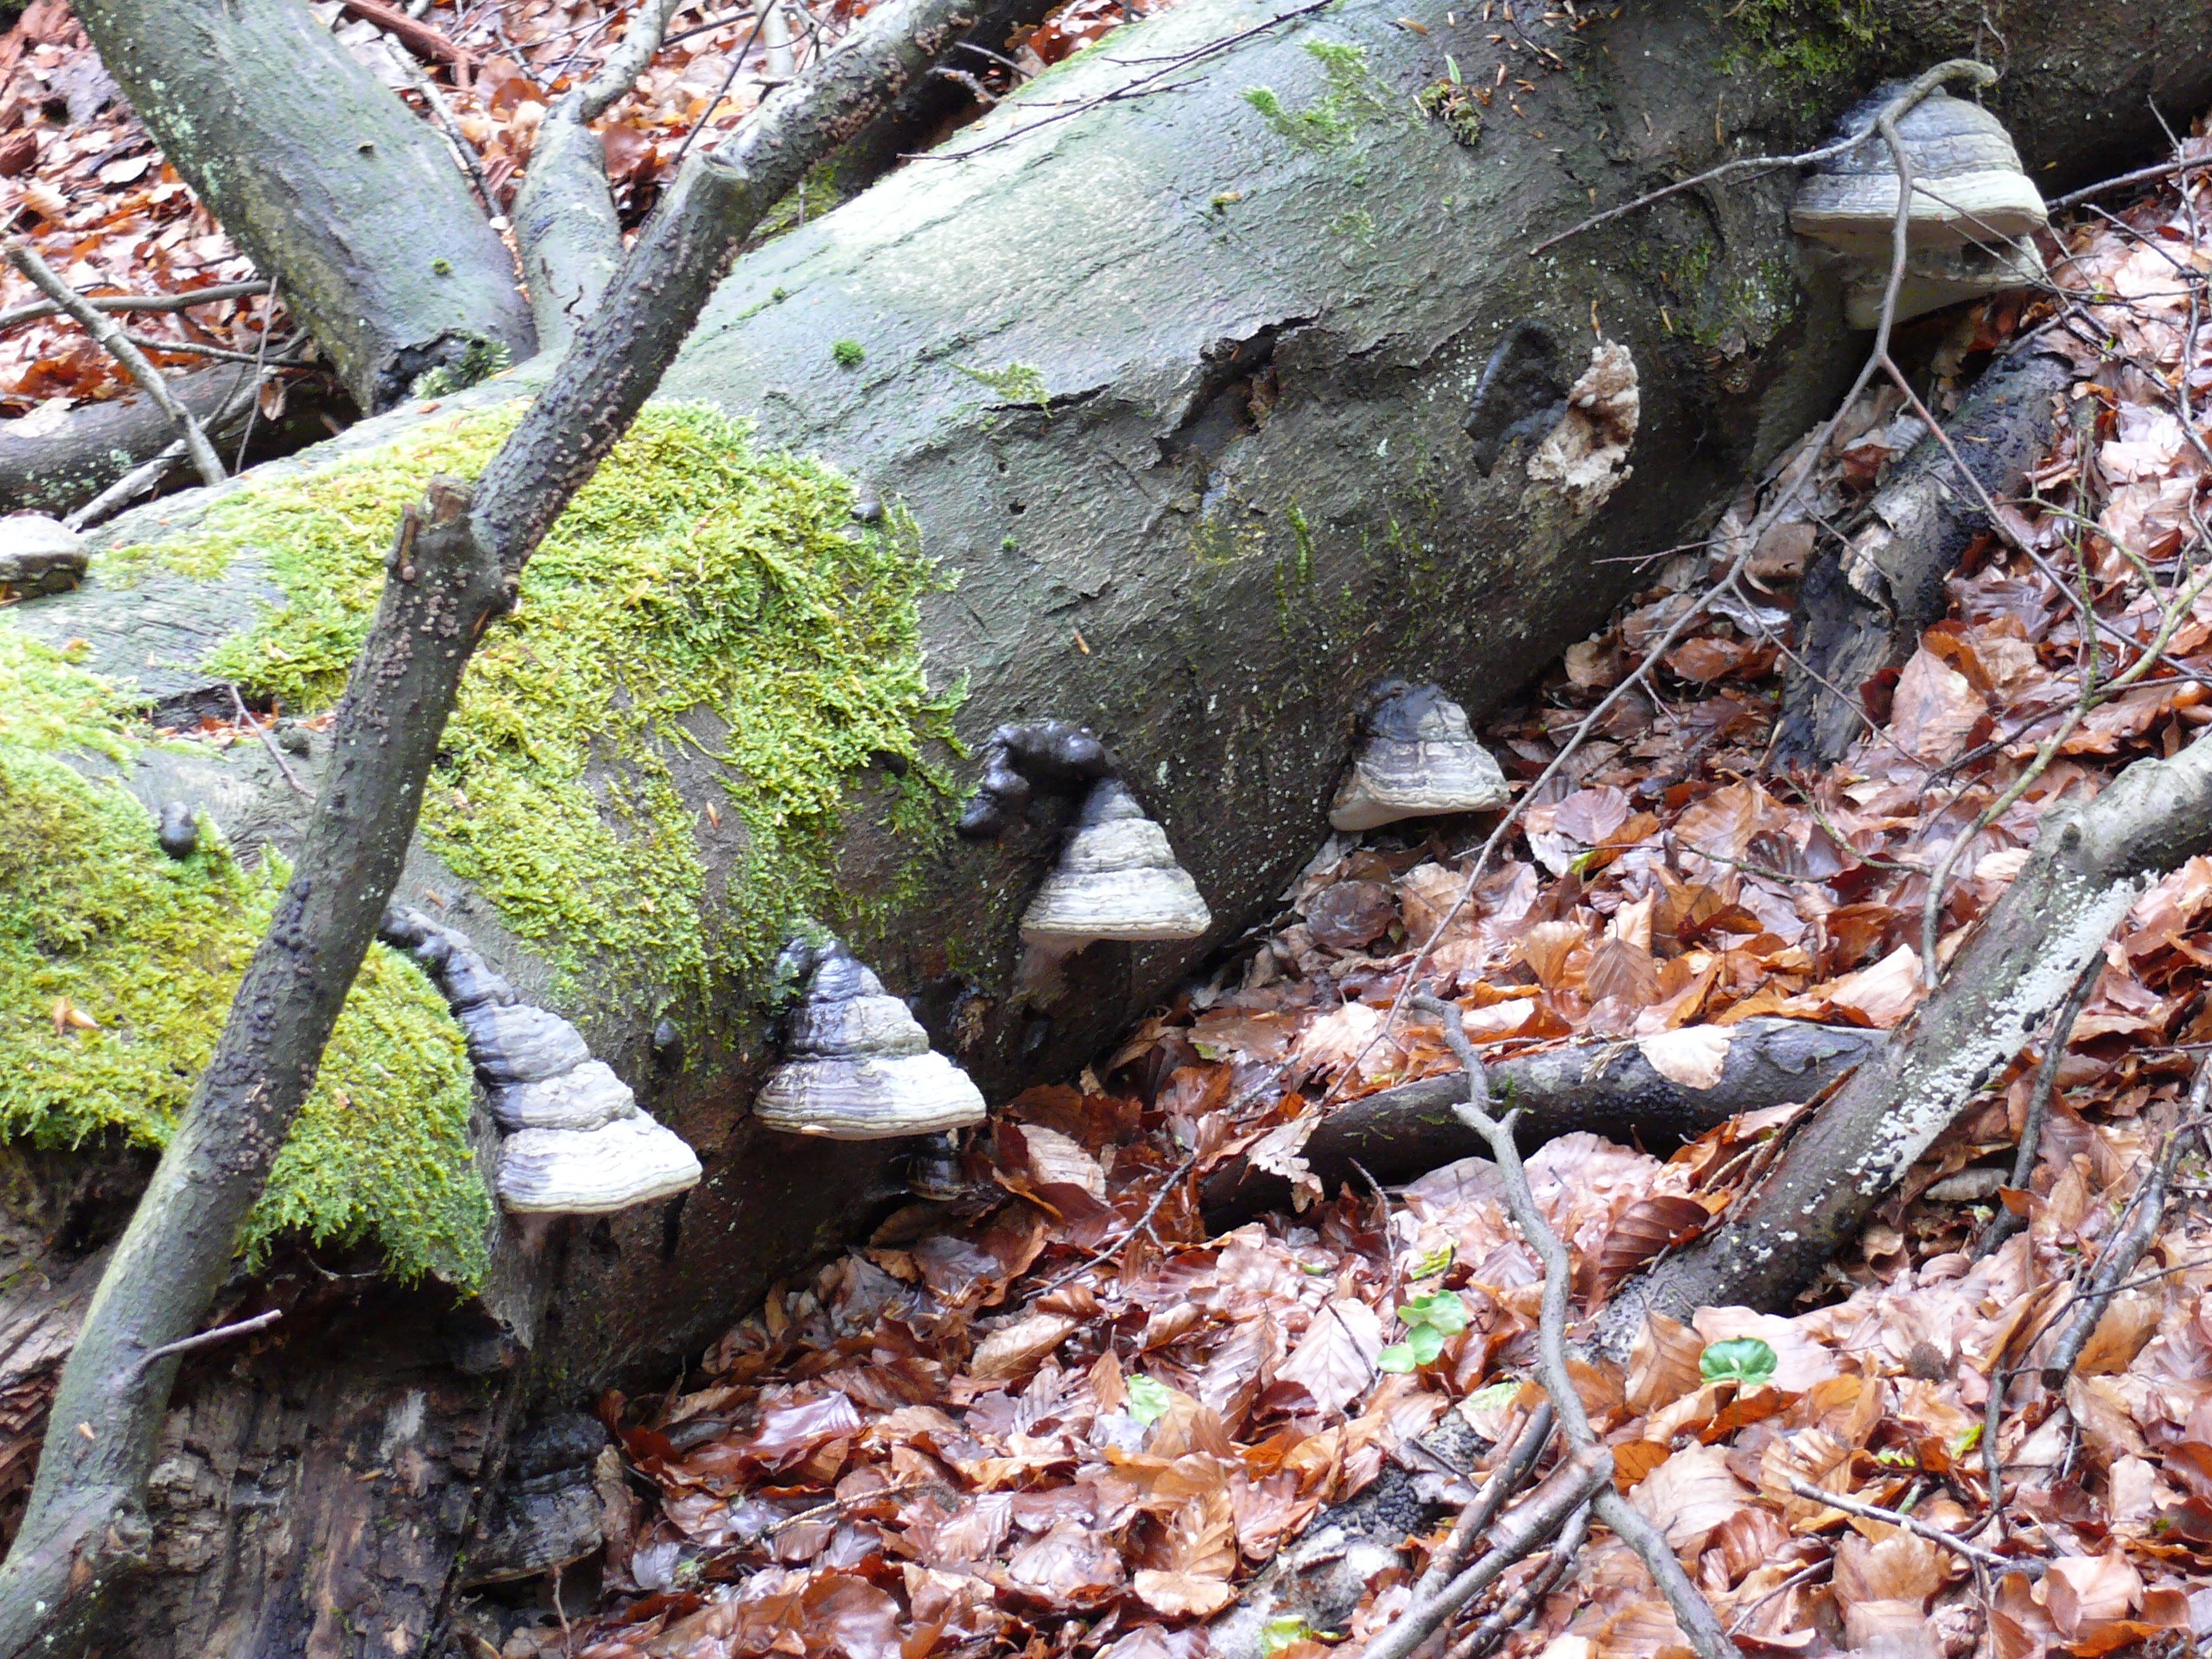
tree, nature, forest, rock, plant, trail, leaf, flower, moss, wildlife, stream, green, autumn, flora, season, forest floor, mushrooms, woodland, tree fungi, woody plant